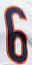
Number: 6